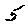
Label: 5